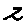
Label: 2